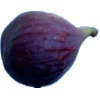
Label: fig